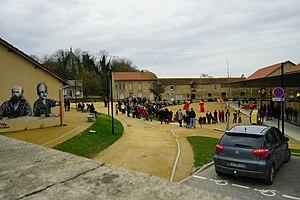
le complexe multi roles AGORA à Rethel.
Rethel est une commune française, sous-préfecture du département des Ardennes, en région Grand Est. Ses habitants sont appelés les Rethélois.